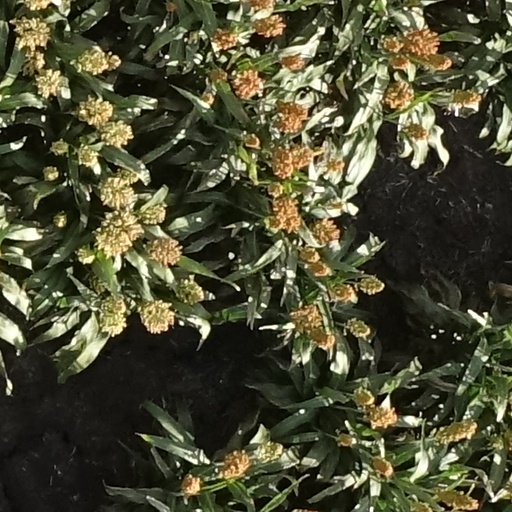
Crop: sorghum